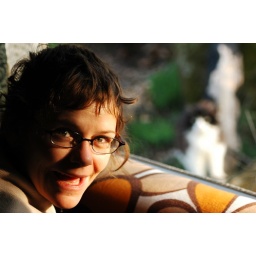
here is my loving sweety girl friend, playing with beuzyi the cat in the caravan